Bao'an Highway station

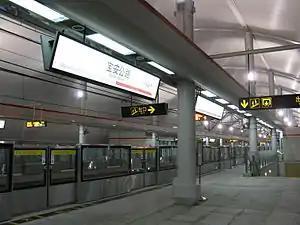
Station platform

Bao'an Highway is a station on Shanghai Metro Line 1. This station is part of the northern extension of that line from to that opened on 29 December 2007.